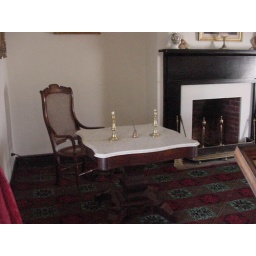
Replica of the table and chair used by General Lee at the surrender meeting 9 April 1865